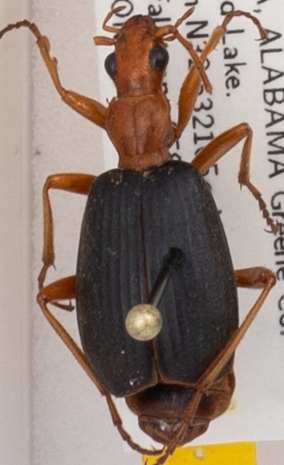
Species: Brachinus alternans
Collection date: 2017-09-05
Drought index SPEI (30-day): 0.312
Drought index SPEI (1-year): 0.006
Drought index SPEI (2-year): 0.212